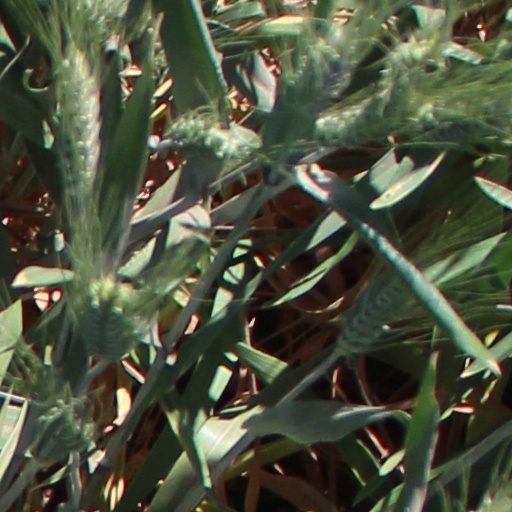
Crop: wheat